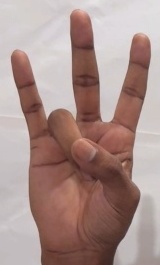
ASL sign: 7